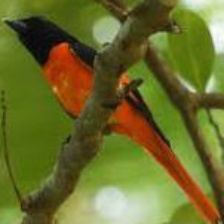
Species: FIERY MINIVET
Scientific name: PERICROCOTUS IGNEUS